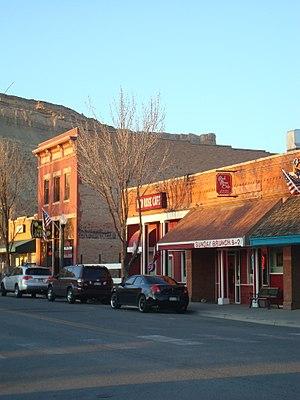
Le comté de Mesa est un comté du Colorado. Son siège est Grand Junction.
Palisade est une ville américaine située dans le comté de Mesa dans le Colorado.